Utah State Aggies men's basketball

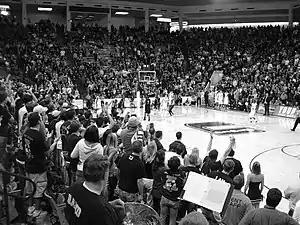
Aggies cheering on their basketball team at the Dee Glen Smith Spectrum.

Utah State plays its home games at the Dee Glen Smith Spectrum, a 10,270-seat arena on the Utah State campus. The Aggies are 453–105 (.812) at the Smith Spectrum, which has housed basketball since 1970. Previous to the building of the Spectrum, Utah State's basketball teams played at the George Nelson Fieldhouse on campus. Under head coach Craig Smith, USU was 39–4 (.910) at home. Until a surprising early-season loss in 2009, USU boasted the second-longest home win streak in the nation (37 wins), behind Kansas.